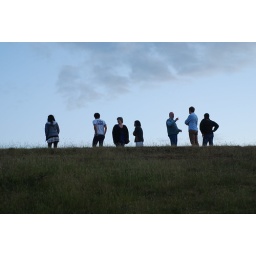
Australia. family and family's friends by the lake near family's friend's house it was gorgeous too